Gemma Ward

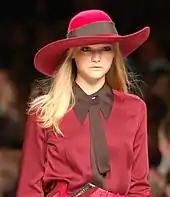
Ward modeling in San Francisco, 15 March 2007

In February 2005, Ward appeared in no less than 20 New York runways for designers that included Vera Wang, Oscar de la Renta and Calvin Klein, and was rumored to earn about $20,000 per show. And at 17, she became the famous face of Calvin Klein's "Obsession Night" perfume billboards – bumping Kate Moss out of a job in the process. Ward was reportedly paid $1.3 million for the Calvin Klein campaign and counted similar deals with Burberry and Valentino among her model earnings. Ward additionally appeared in campaigns for Dolce & Gabbana, Balenciaga, Hermès and Dior.